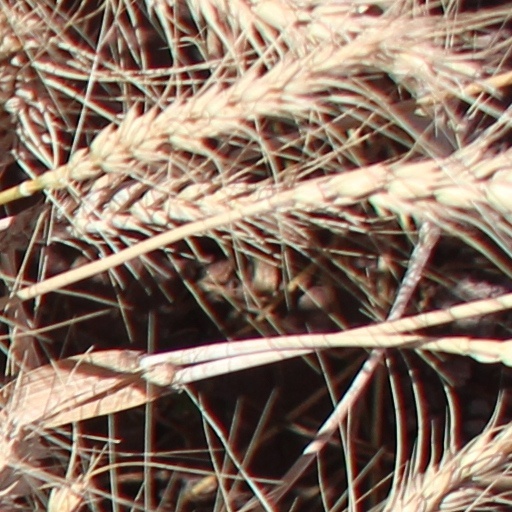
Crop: wheat